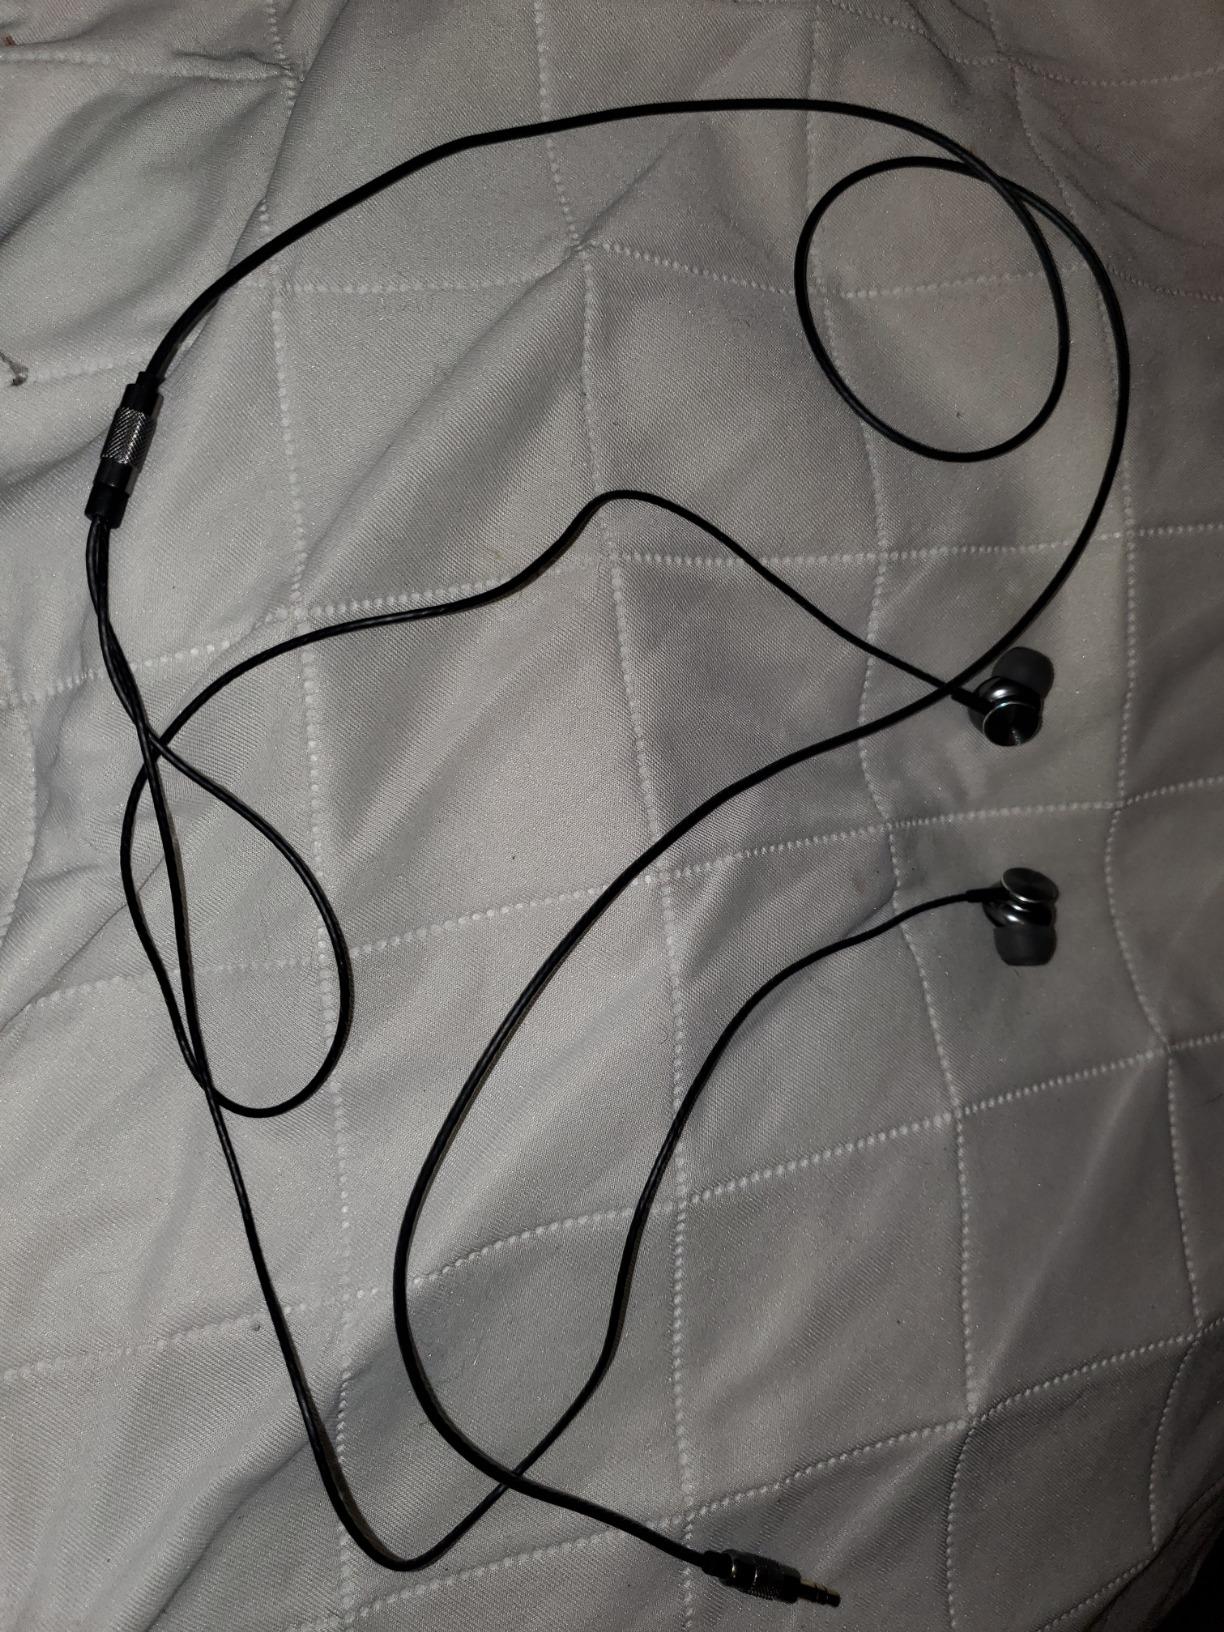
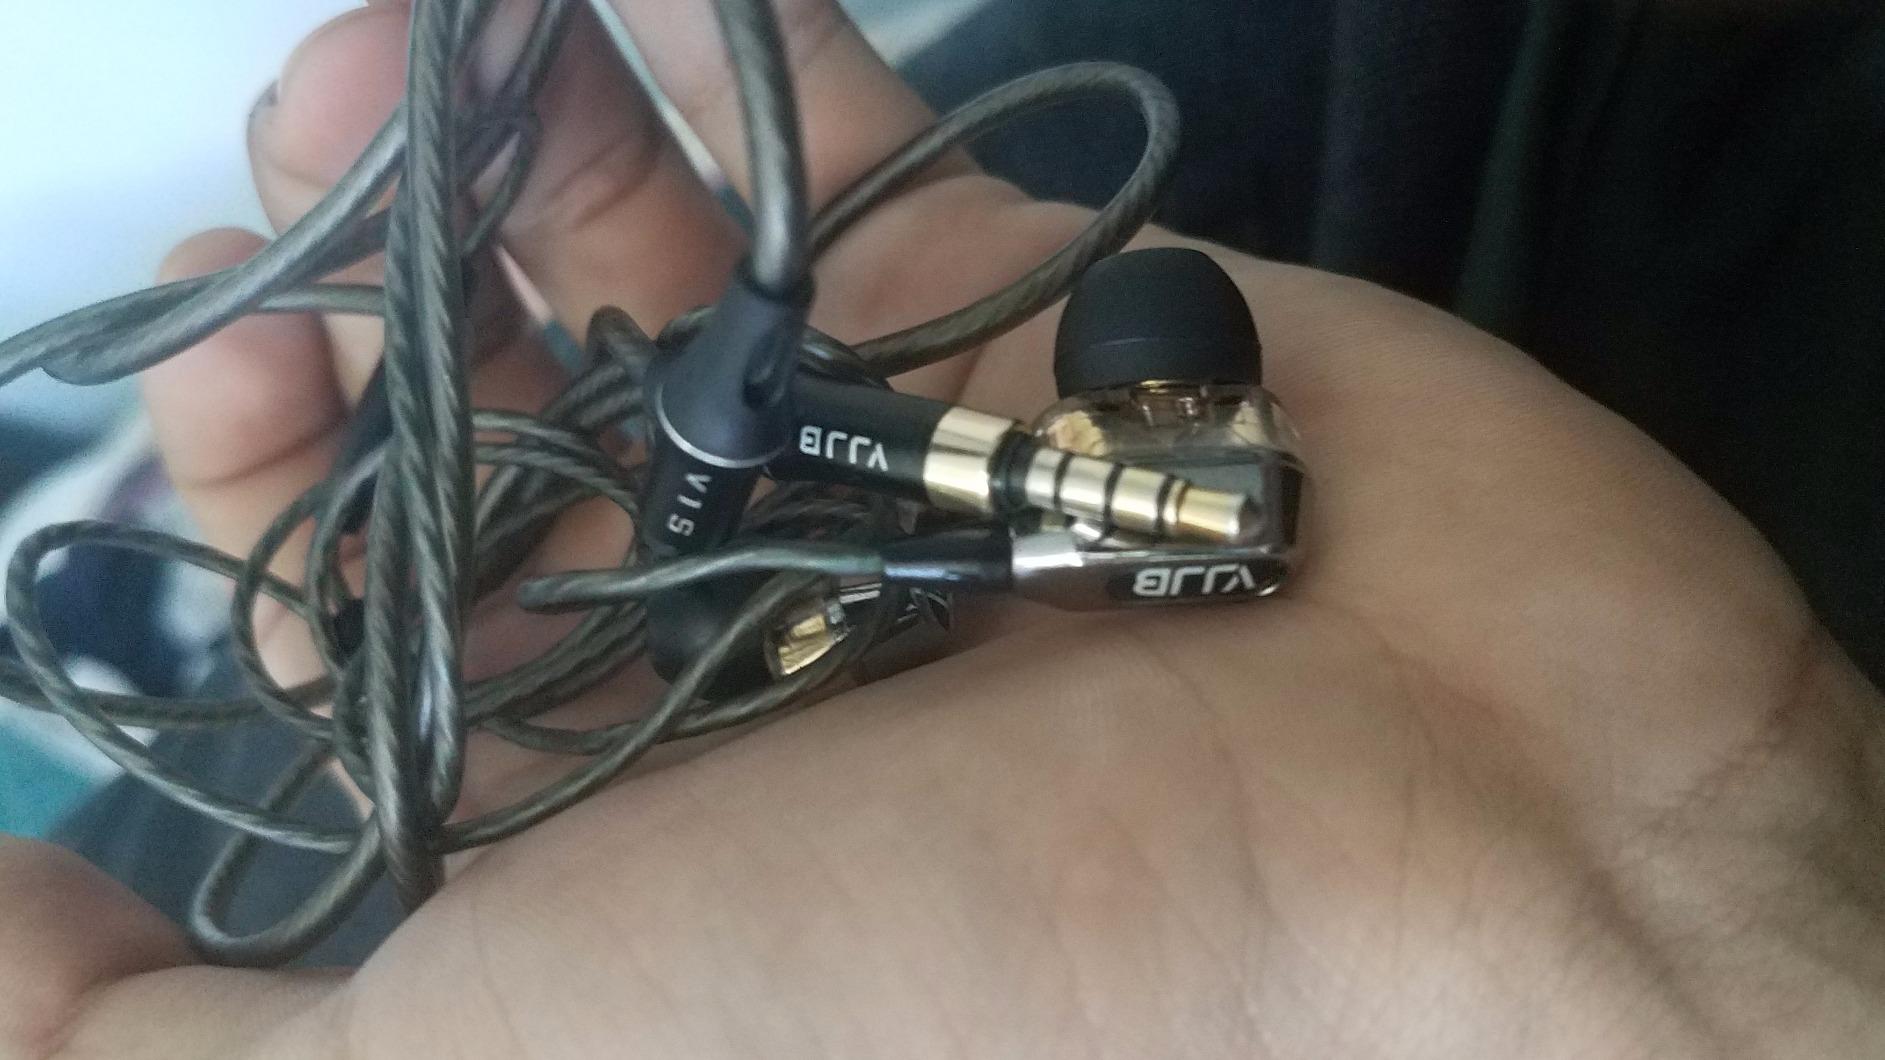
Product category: headphones
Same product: no